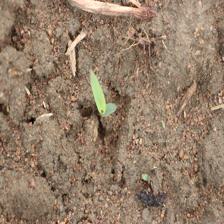
Label: Sorghum